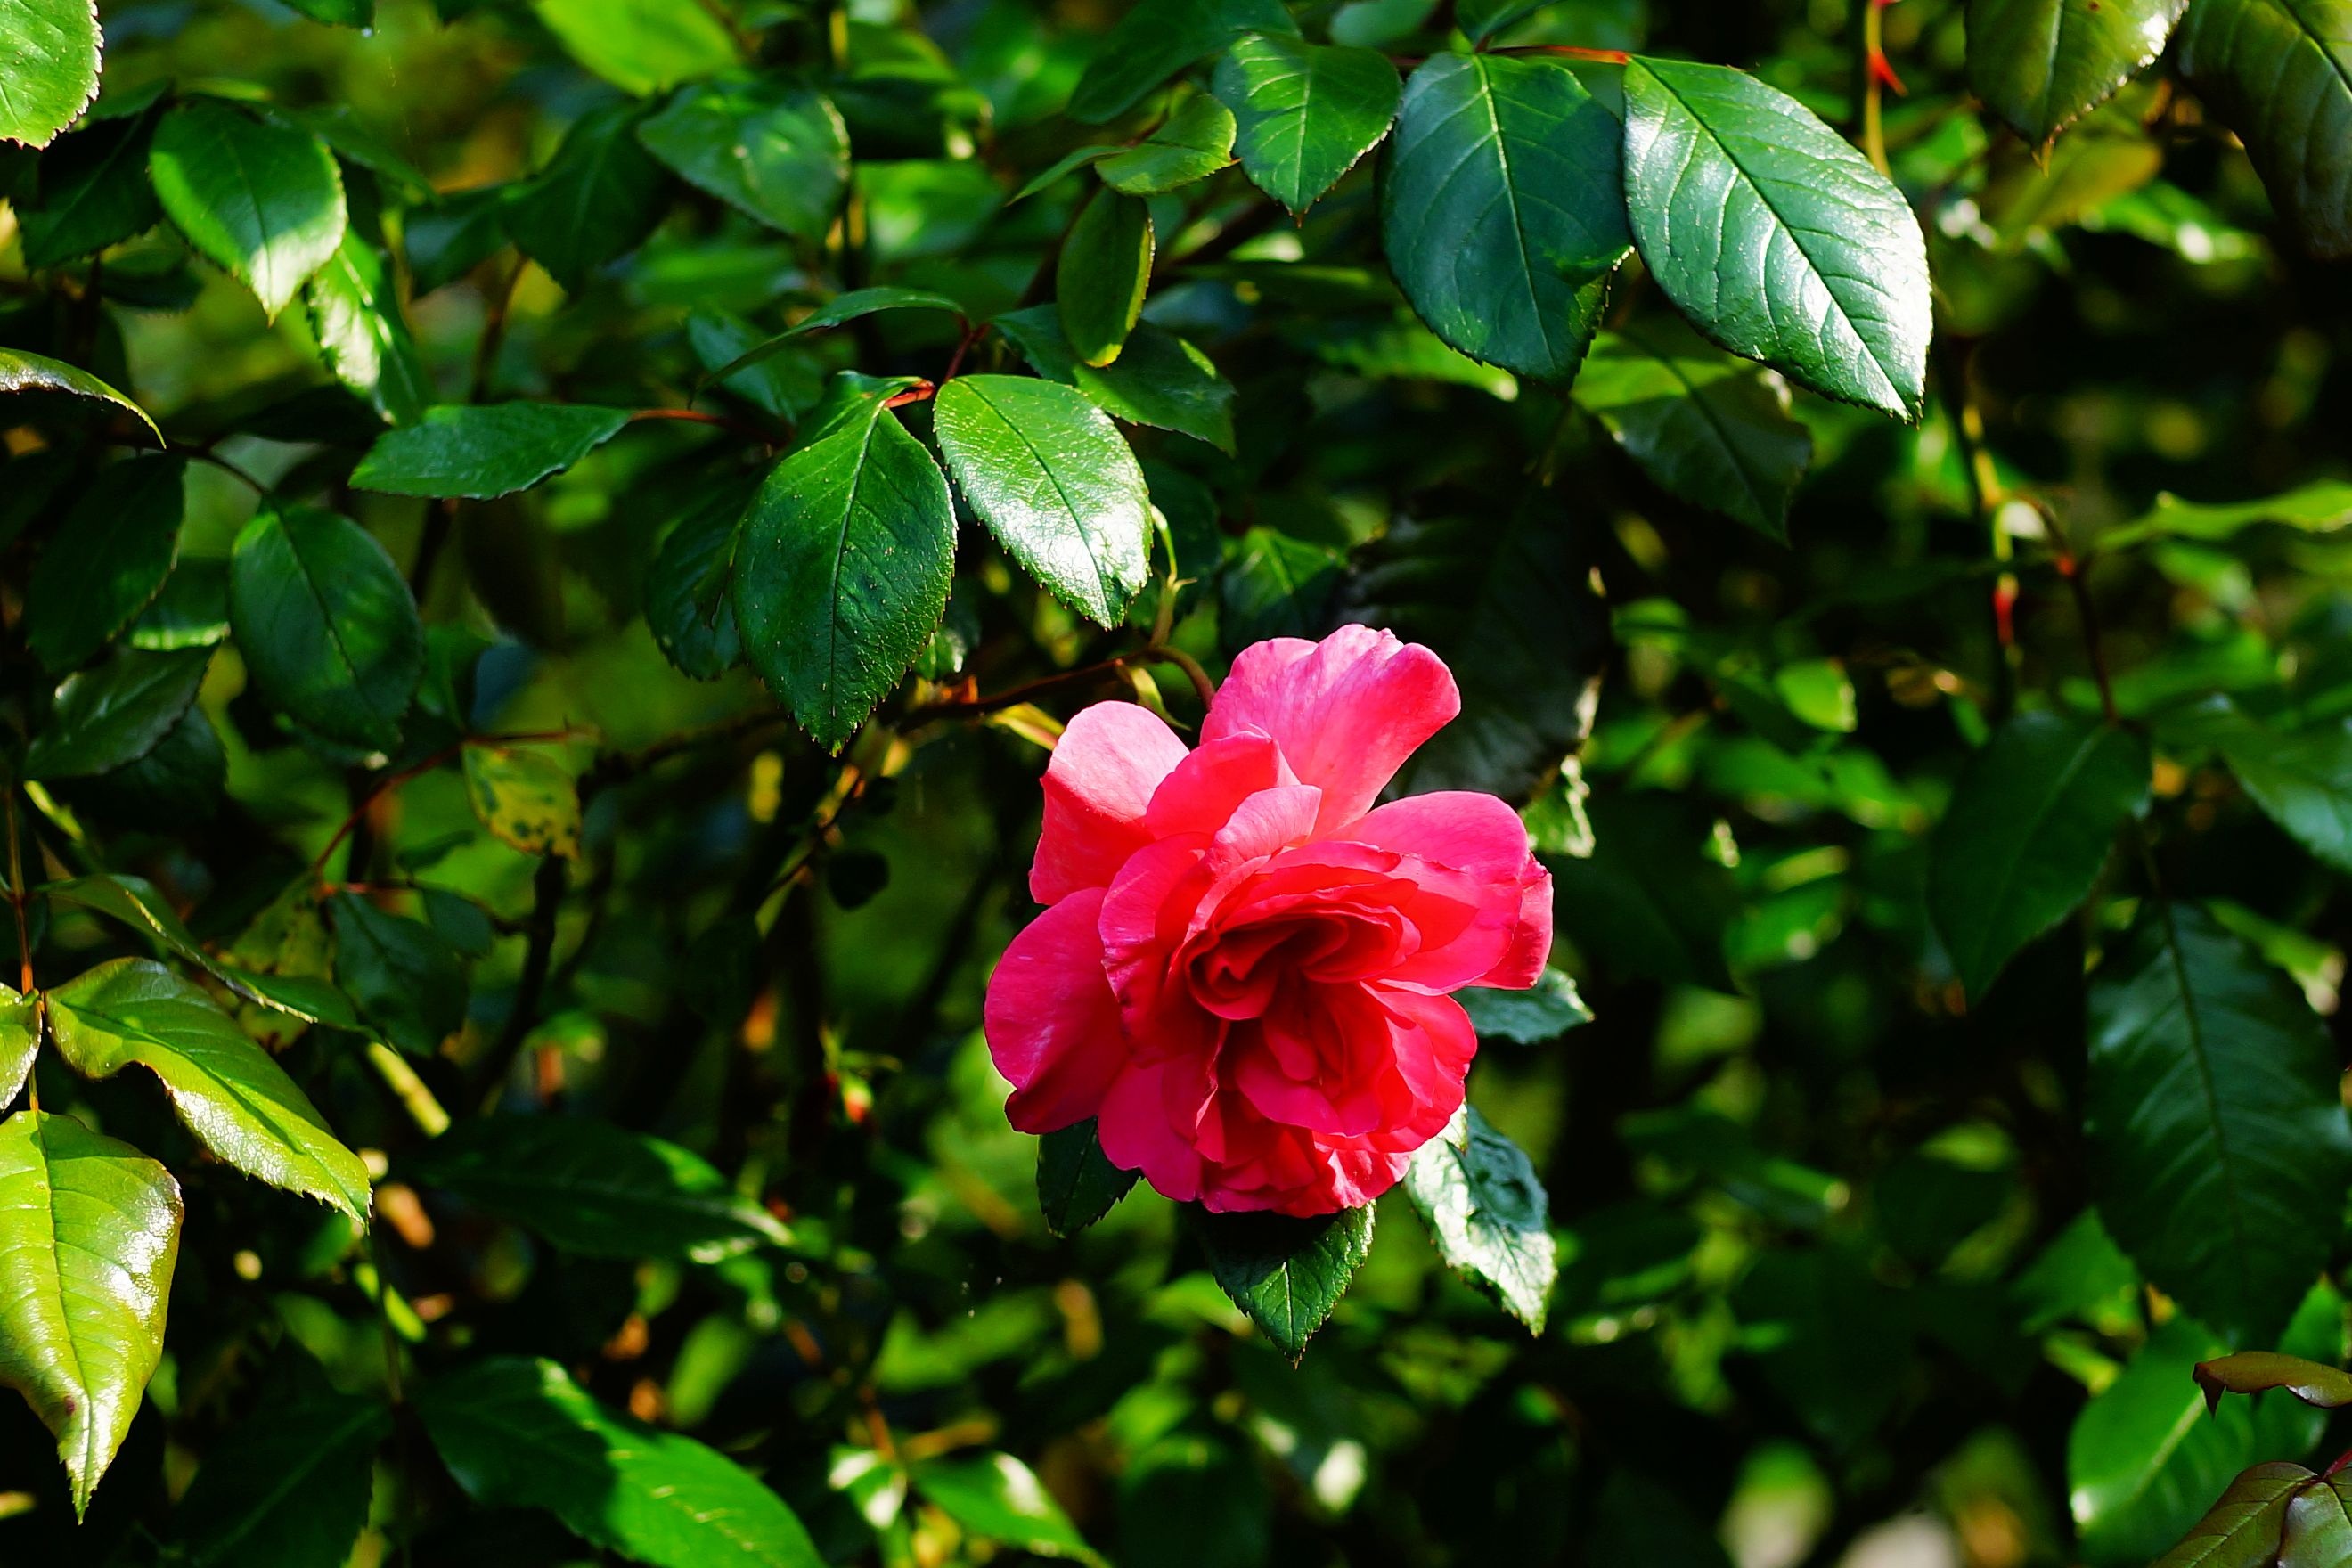
nature, blossom, plant, sweet, leaf, flower, bloom, love, rose, green, red, romantic, botany, friendship, garden, flora, shrub, beauty, hibiscus, fragrance, rose bloom, back light, flowering plant, early summer, land plant